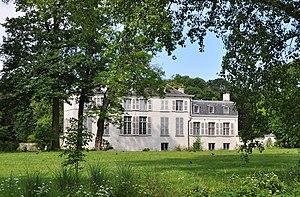
Bruges (Belgique)